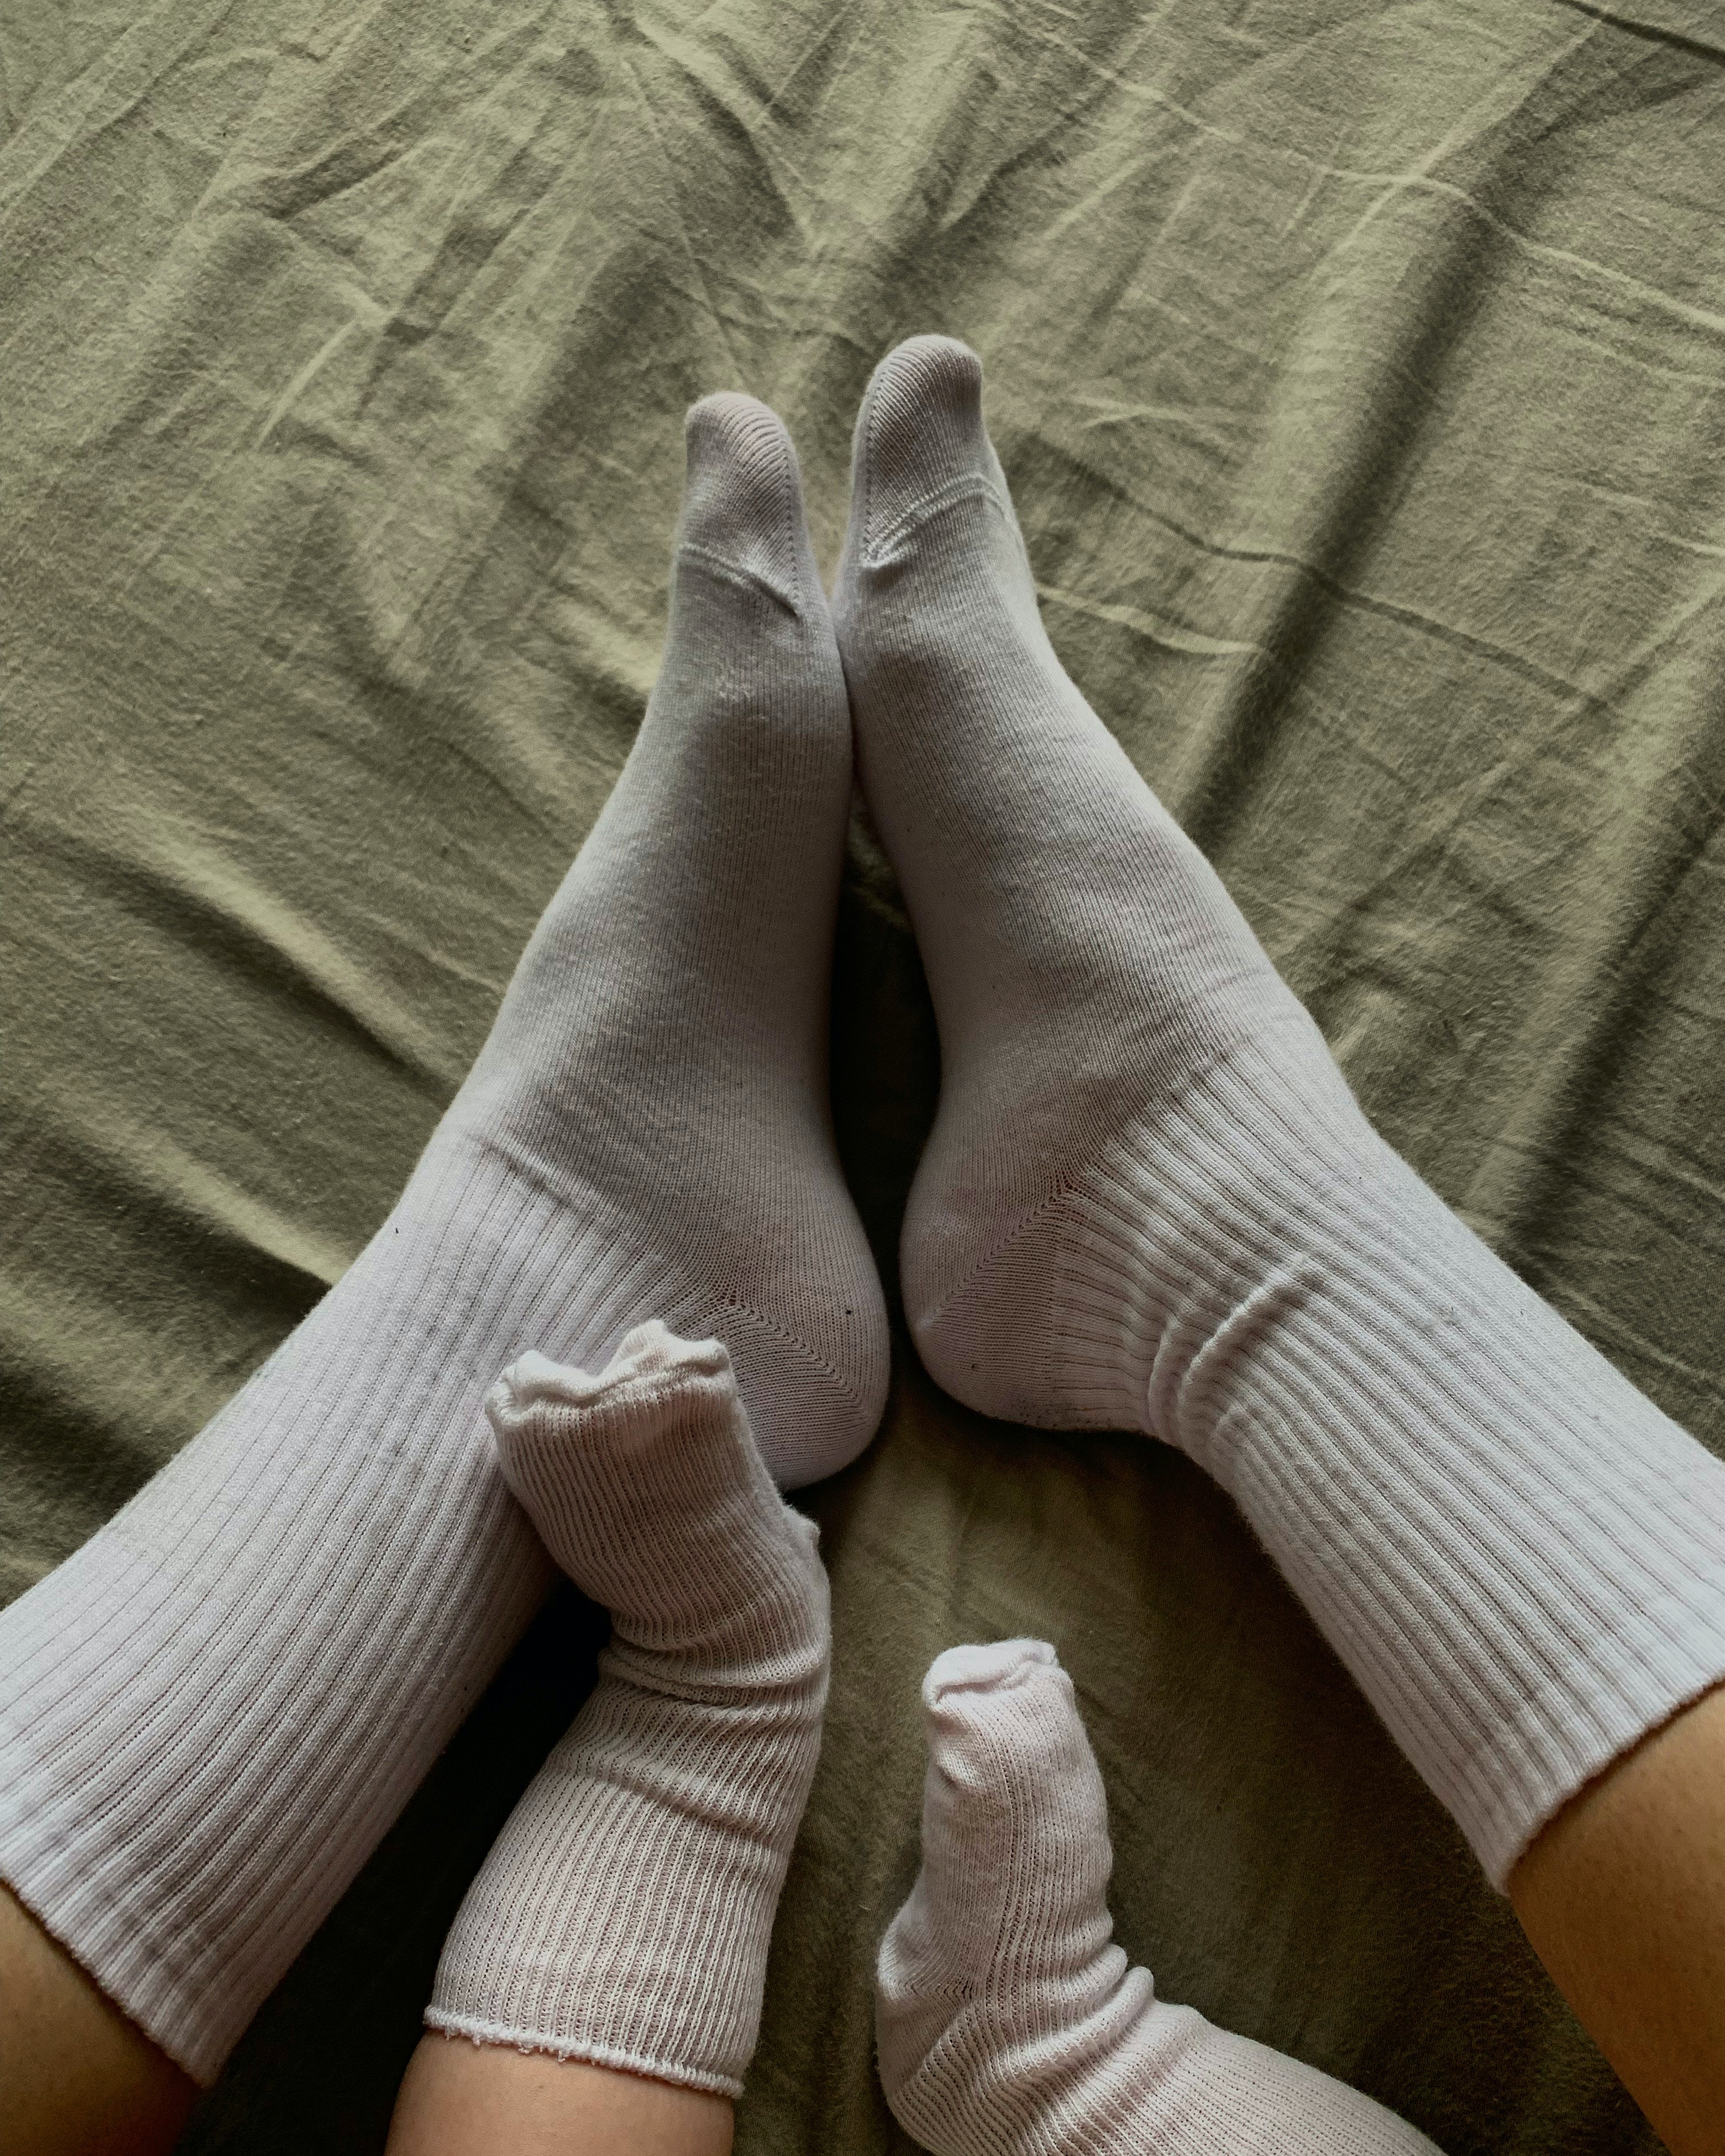
foot, joint, skin, shoe, hand, leg, comfort, human body, textile, knee, gesture, barefoot, grey, thigh, finger, beige, nail, thumb, toe, wood, wrist, human leg, sock, close up, pattern, fashion accessory, linens, flesh, monochrome, calf, flooring, woven fabric, ankle, wool, sitting, sole